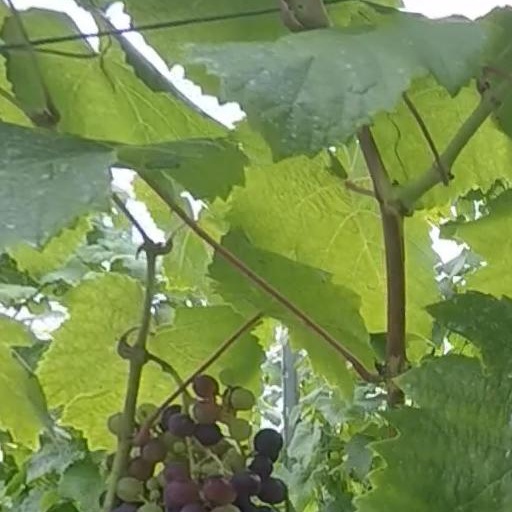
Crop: grape